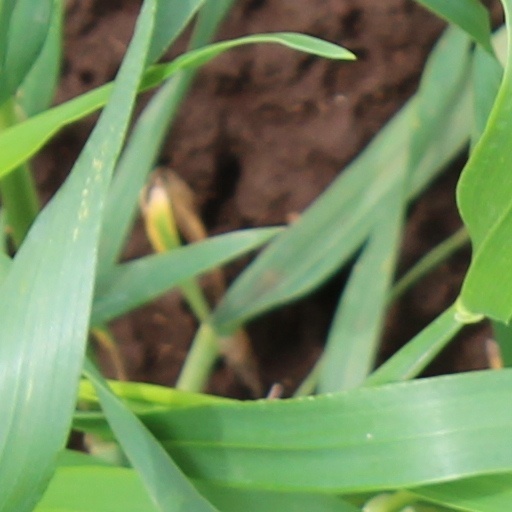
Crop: wheat